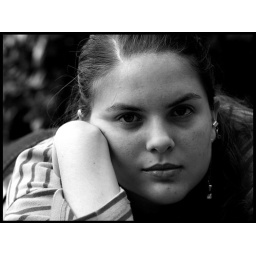
Gosh i love how intense her gaze is in this photo....the black and white captures the emotion i think.